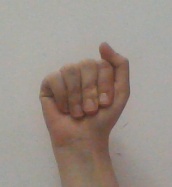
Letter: saad